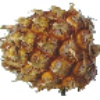
Label: Pineapple Mini 1